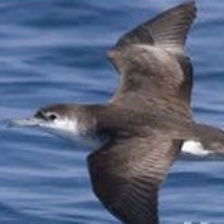
Species: BLACK VENTED SHEARWATER
Scientific name: PUFFINUS OPISTHOMELA